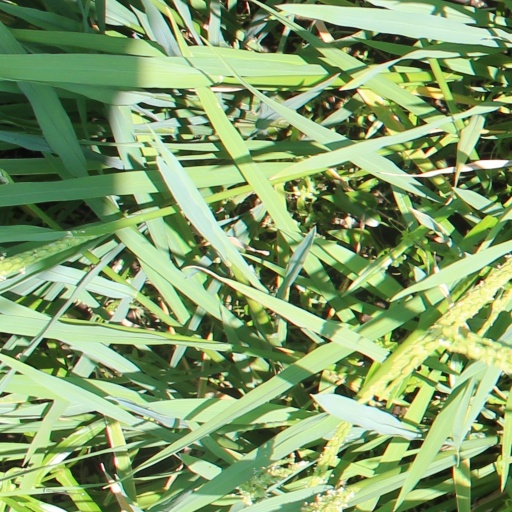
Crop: rice